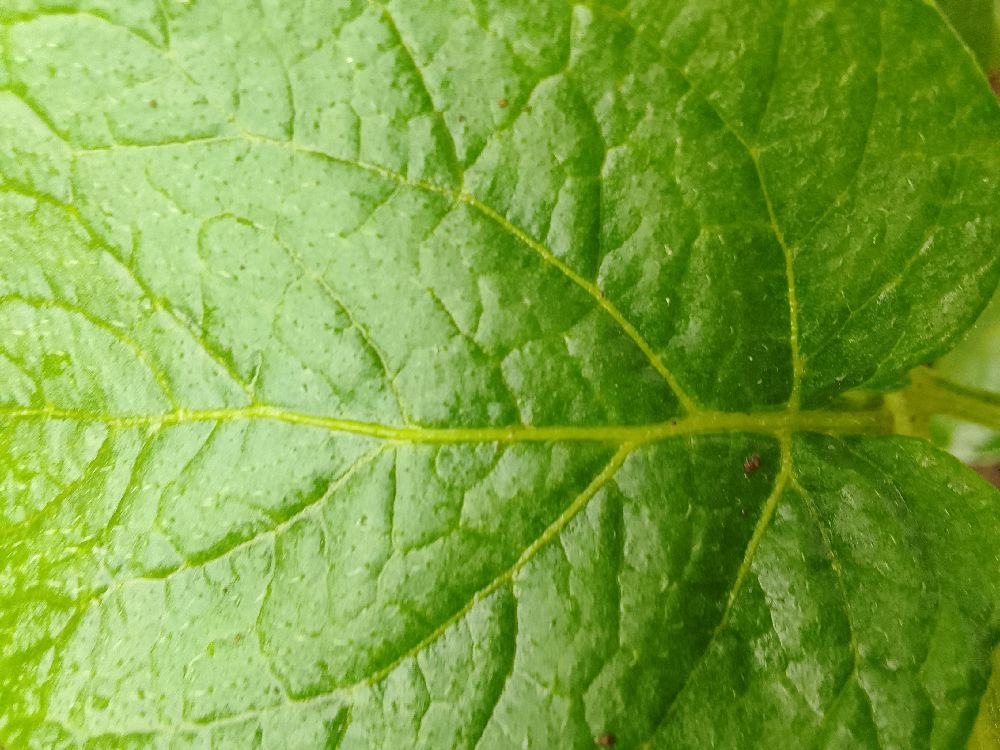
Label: Healthy